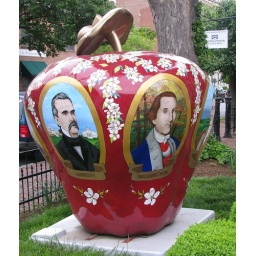
Painted portraits of historic figures on red apples around Winchester VA